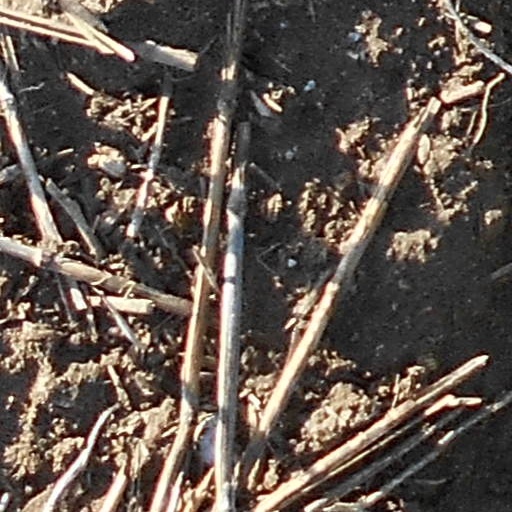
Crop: wheat